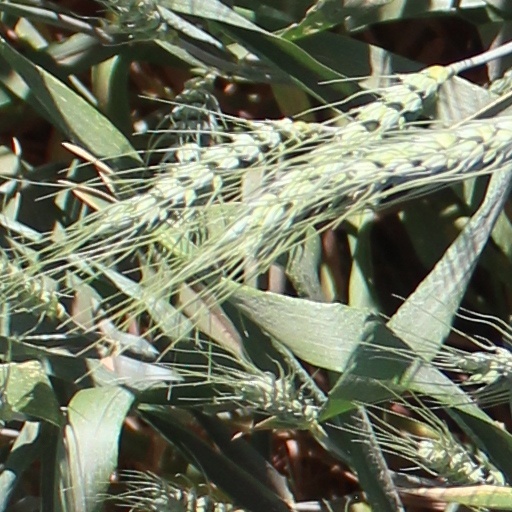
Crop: wheat